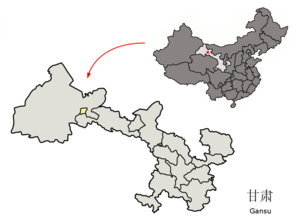
Jiayuguan est une ville de la province du Gansu en Chine. Le Fort de Jiayuguan marque l'extrémité occidentale de la Grande Muraille de Chine.